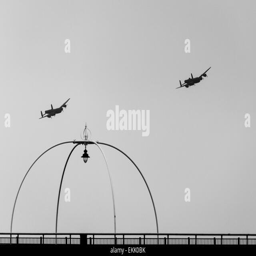
pair of person in the skies above pier